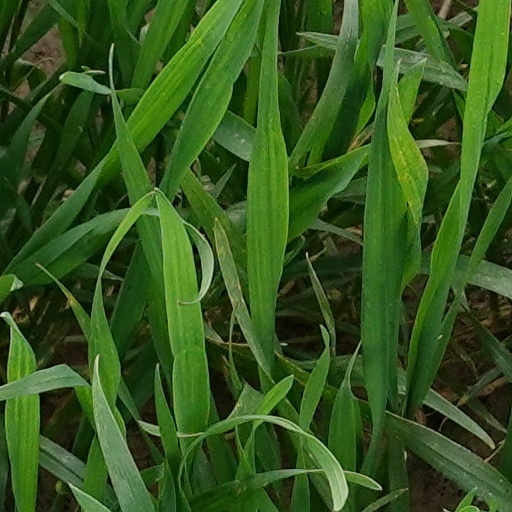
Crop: wheat